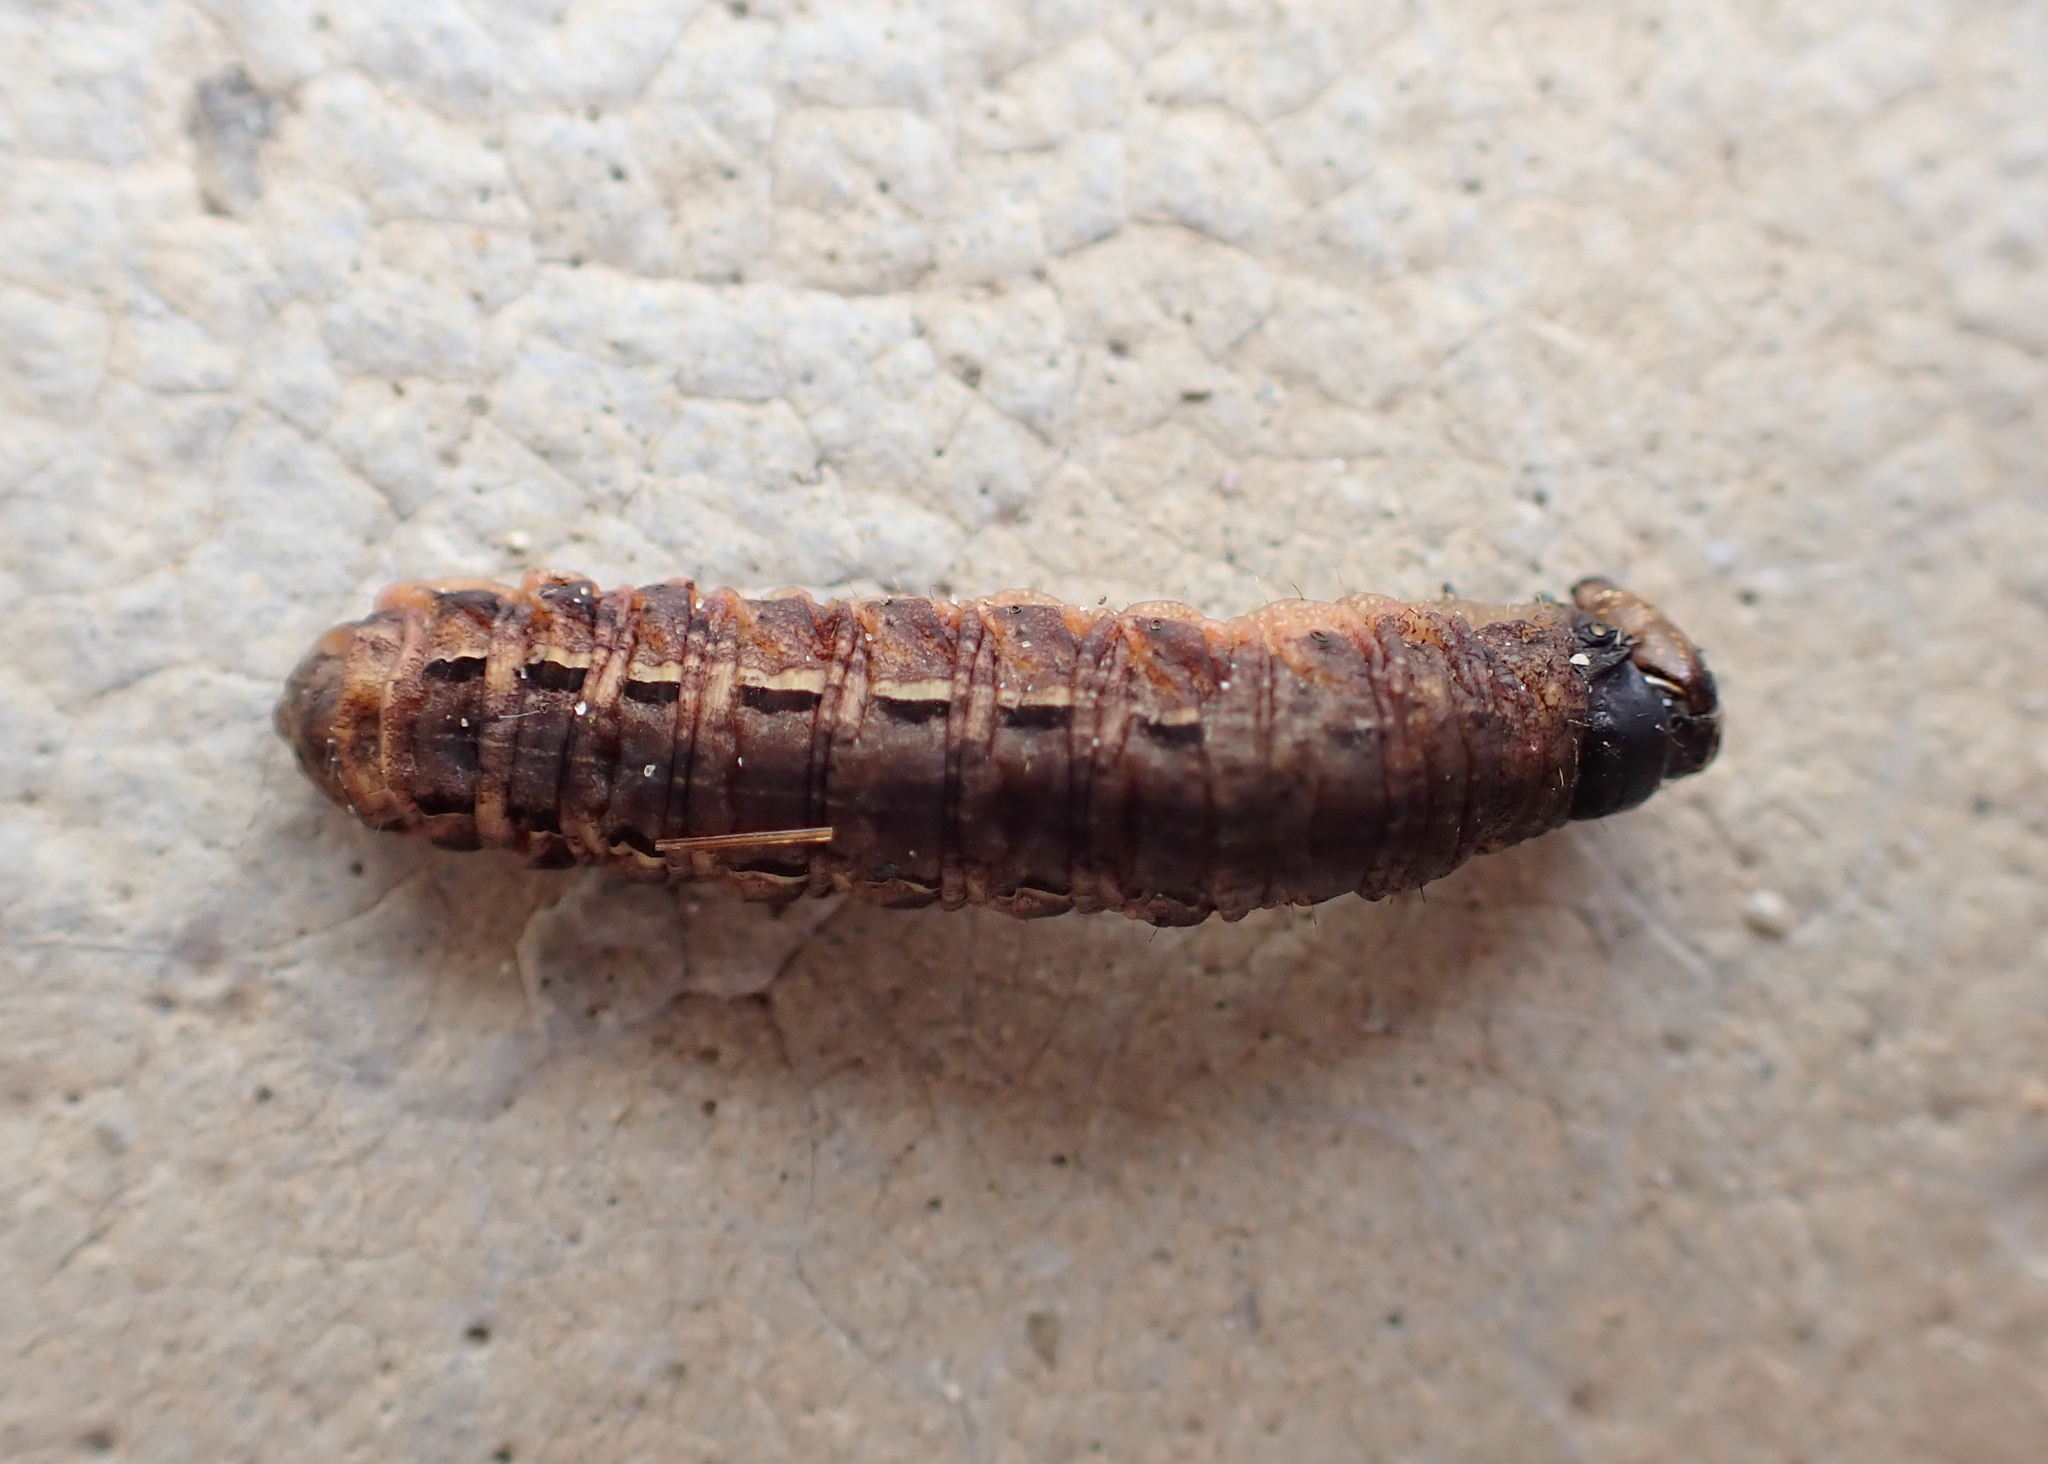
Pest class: cutworms